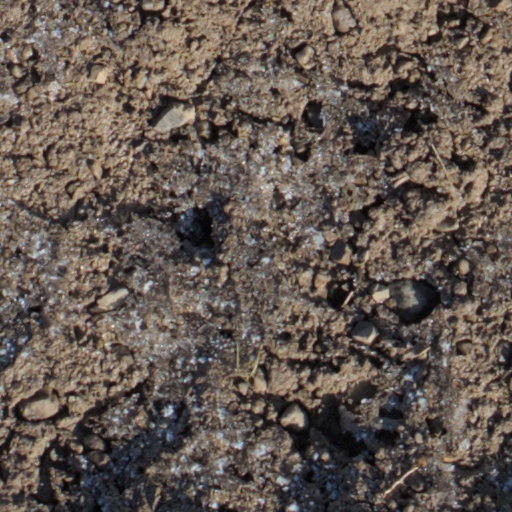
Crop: wheat